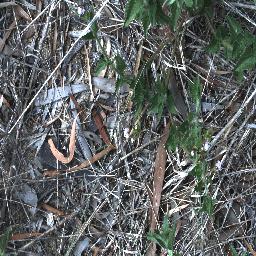
Label: siam_weed